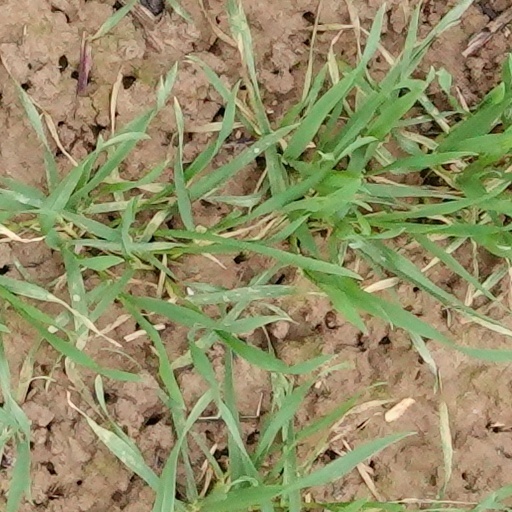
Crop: wheat